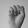
ASL letter: S